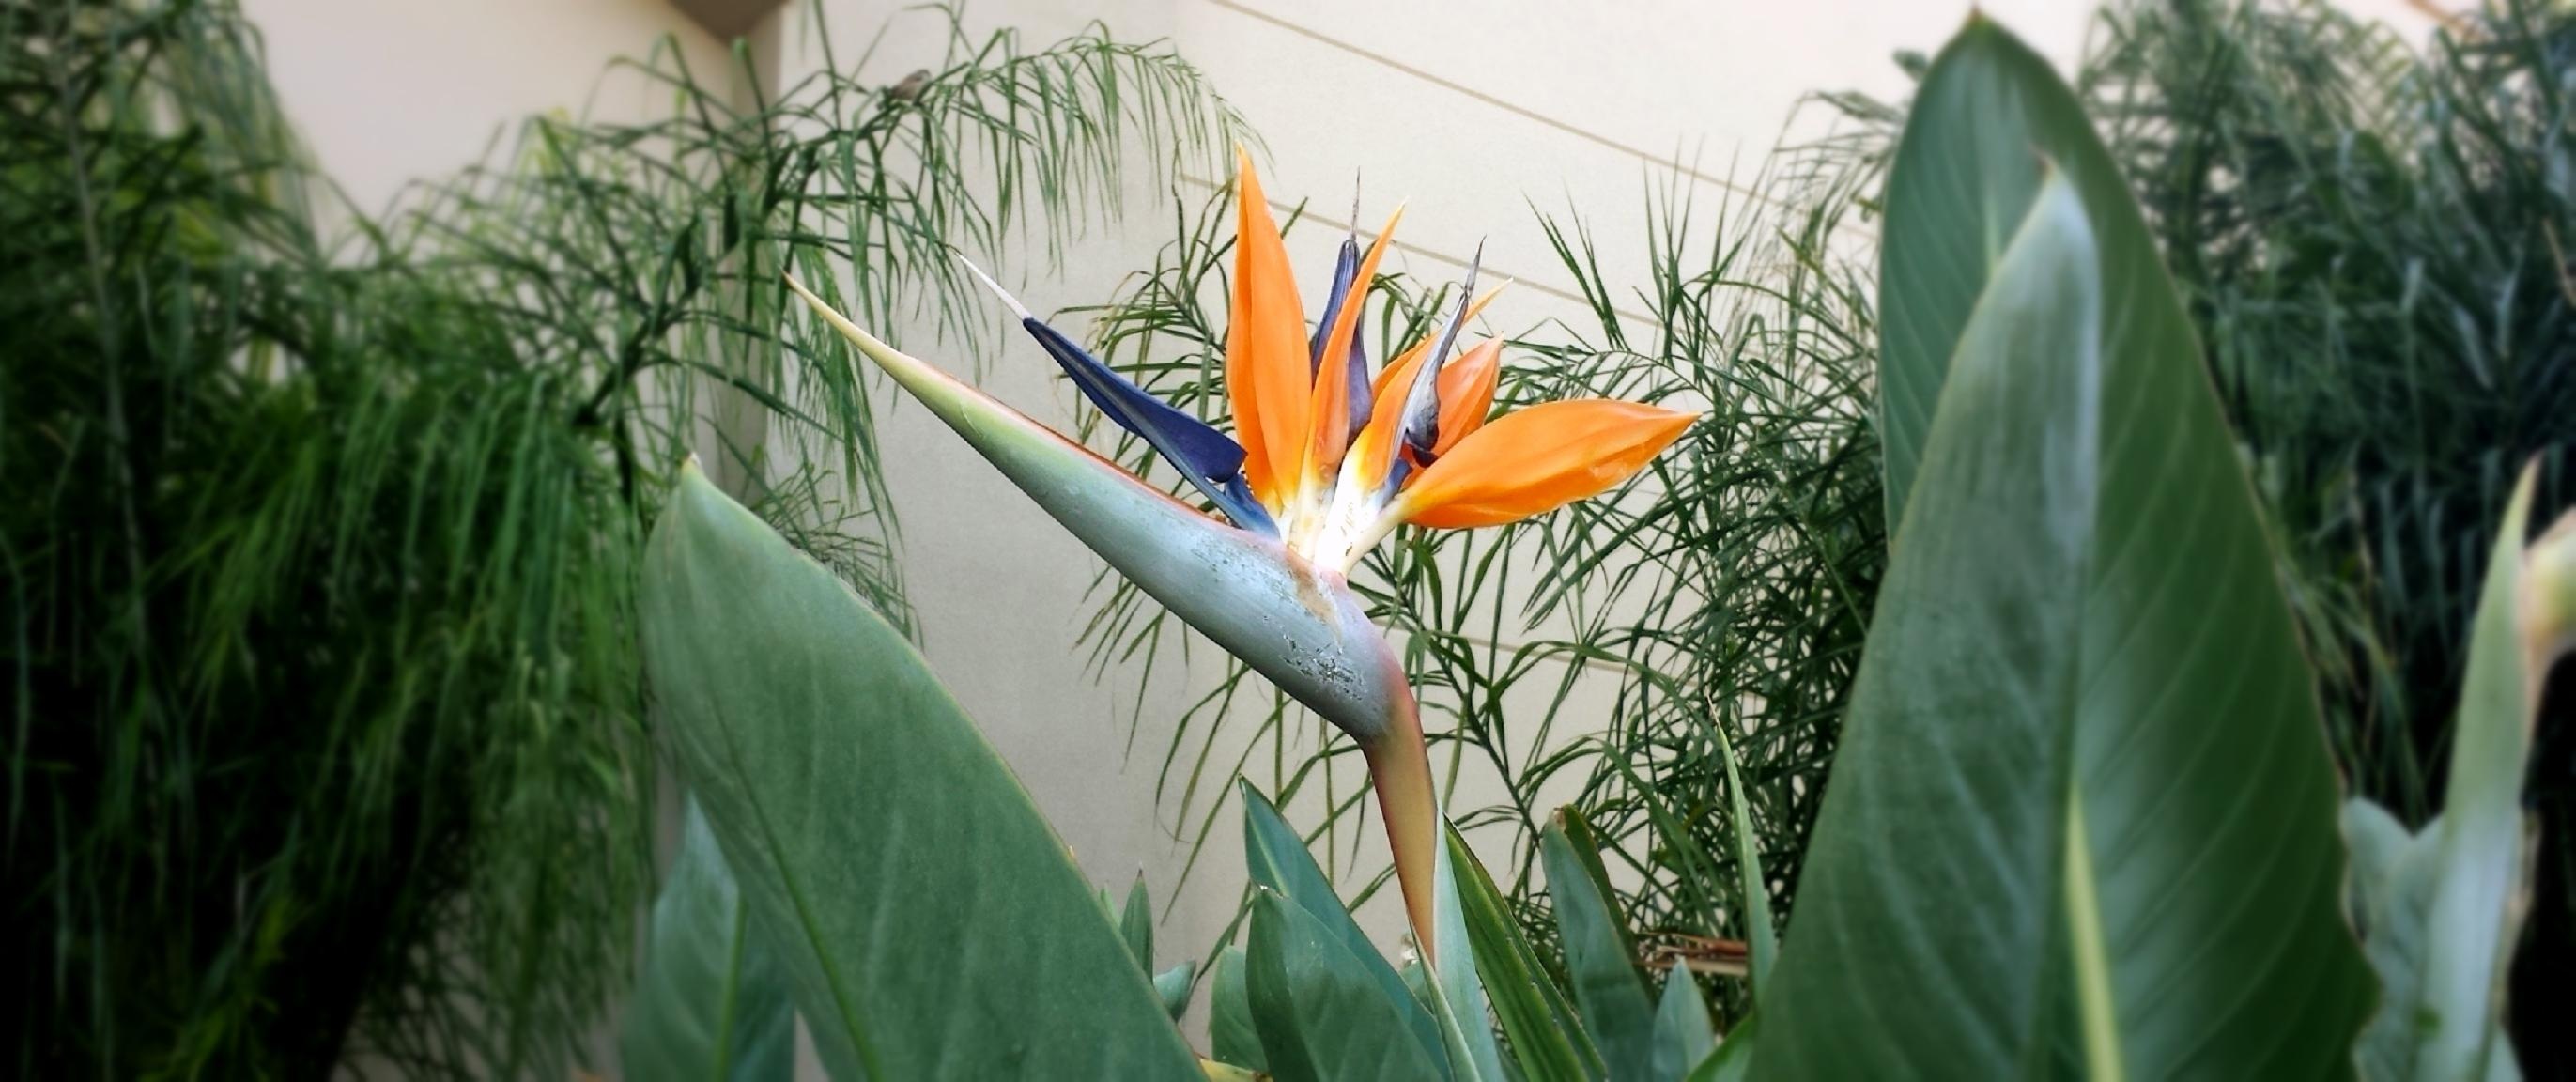
nature, grass, blossom, plant, white, lawn, leaf, flower, petal, bloom, summer, foliage, bouquet, decoration, orange, spring, green, jungle, paradise, tropical, color, natural, fresh, botany, blooming, blue, colorful, garden, flora, freshness, design, gardening, bright, exotic, strelitzia, bird of paradise flower, grass family, reginae